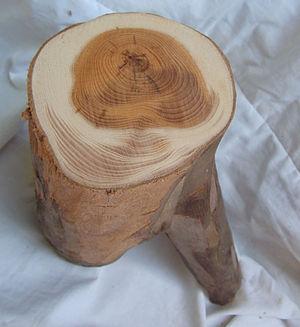
Coeur et aubier de l'if
L’if commun, est une espèce de conifères non résineux de la famille des Taxaceae. Très longévif, poussant lentement, c’est un arbre qui se prête bien à la taille. Il est parfois appelé if à baies.
Taxus est un genre de conifères de la famille des Taxacées qui comprend une dizaine d'espèces généralement nommées ifs.
Le bois de compression est un bois de réaction typiquement formé à la partie inférieure des branches et des tiges penchées ou recourbées des conifères. Anatomiquement, il se caractérise par des trachéides fortement lignifiées qui apparaissent circulaires en section transversale. C'est un moyen de datation de certains événements et catastrophes.